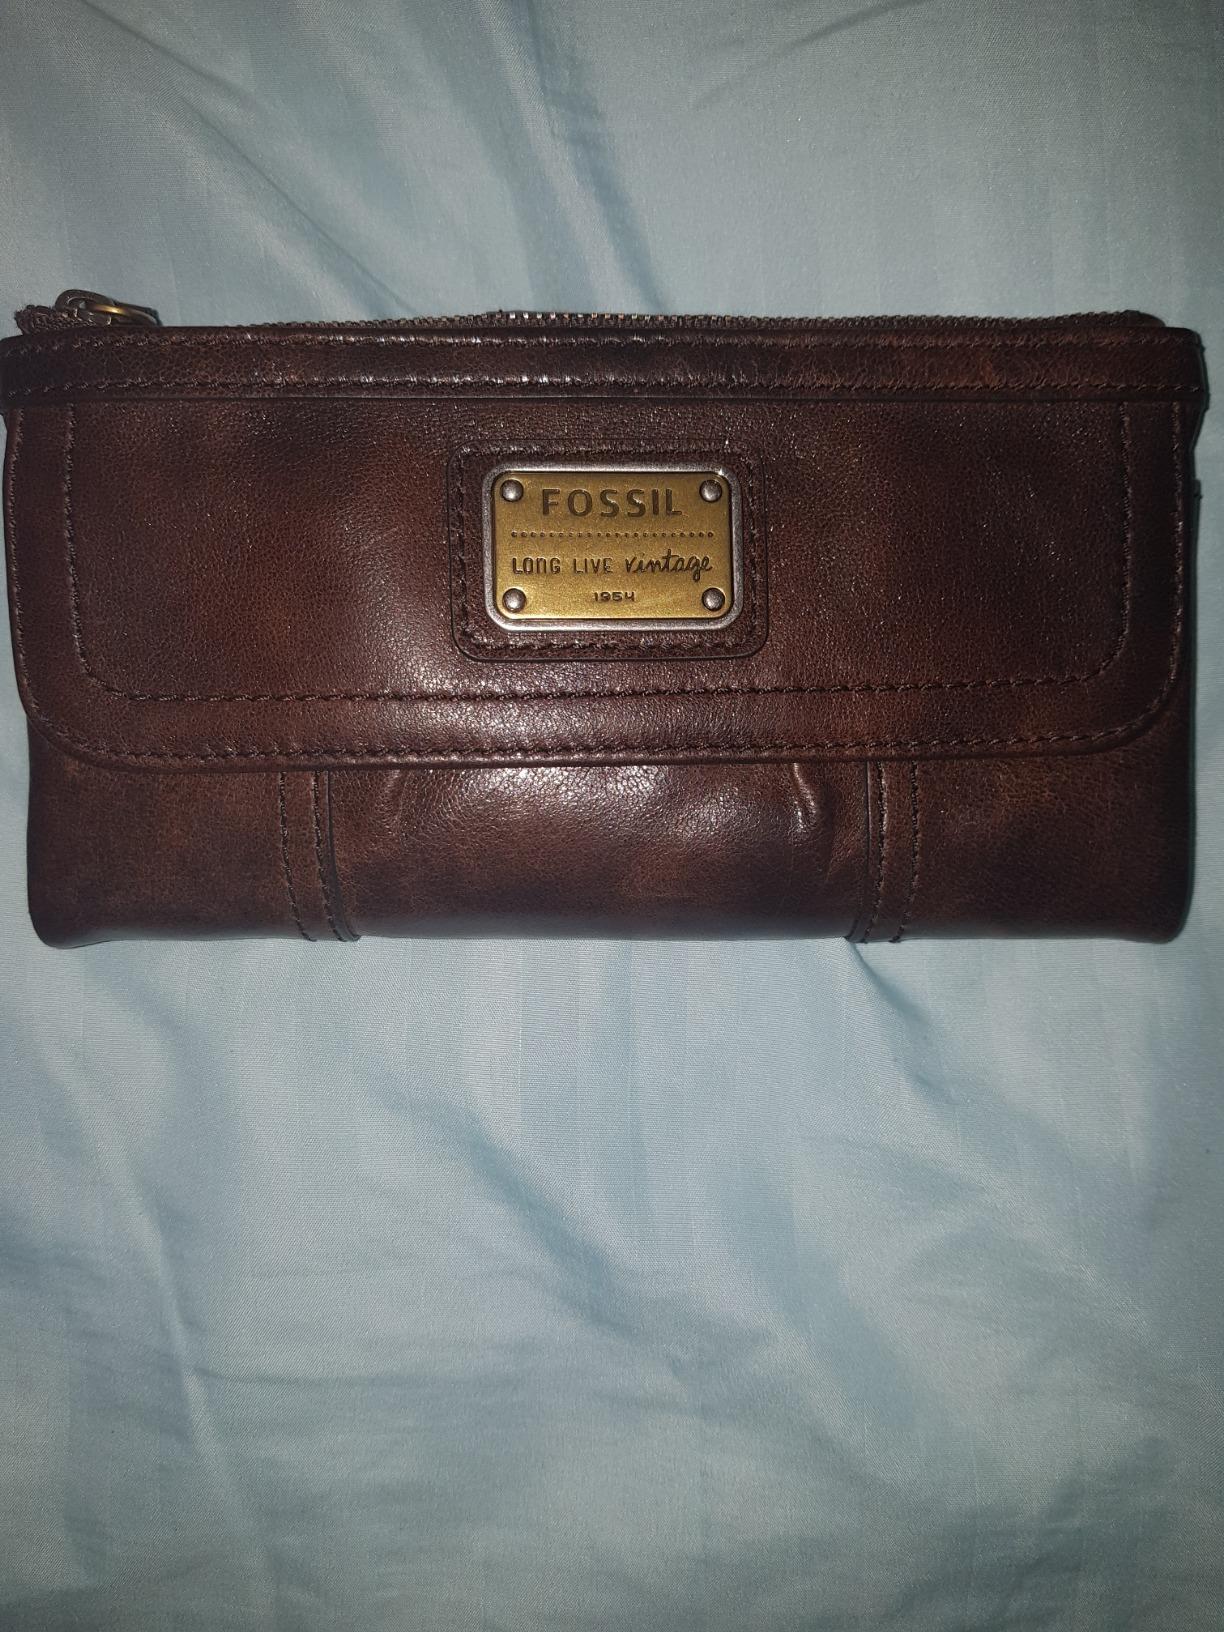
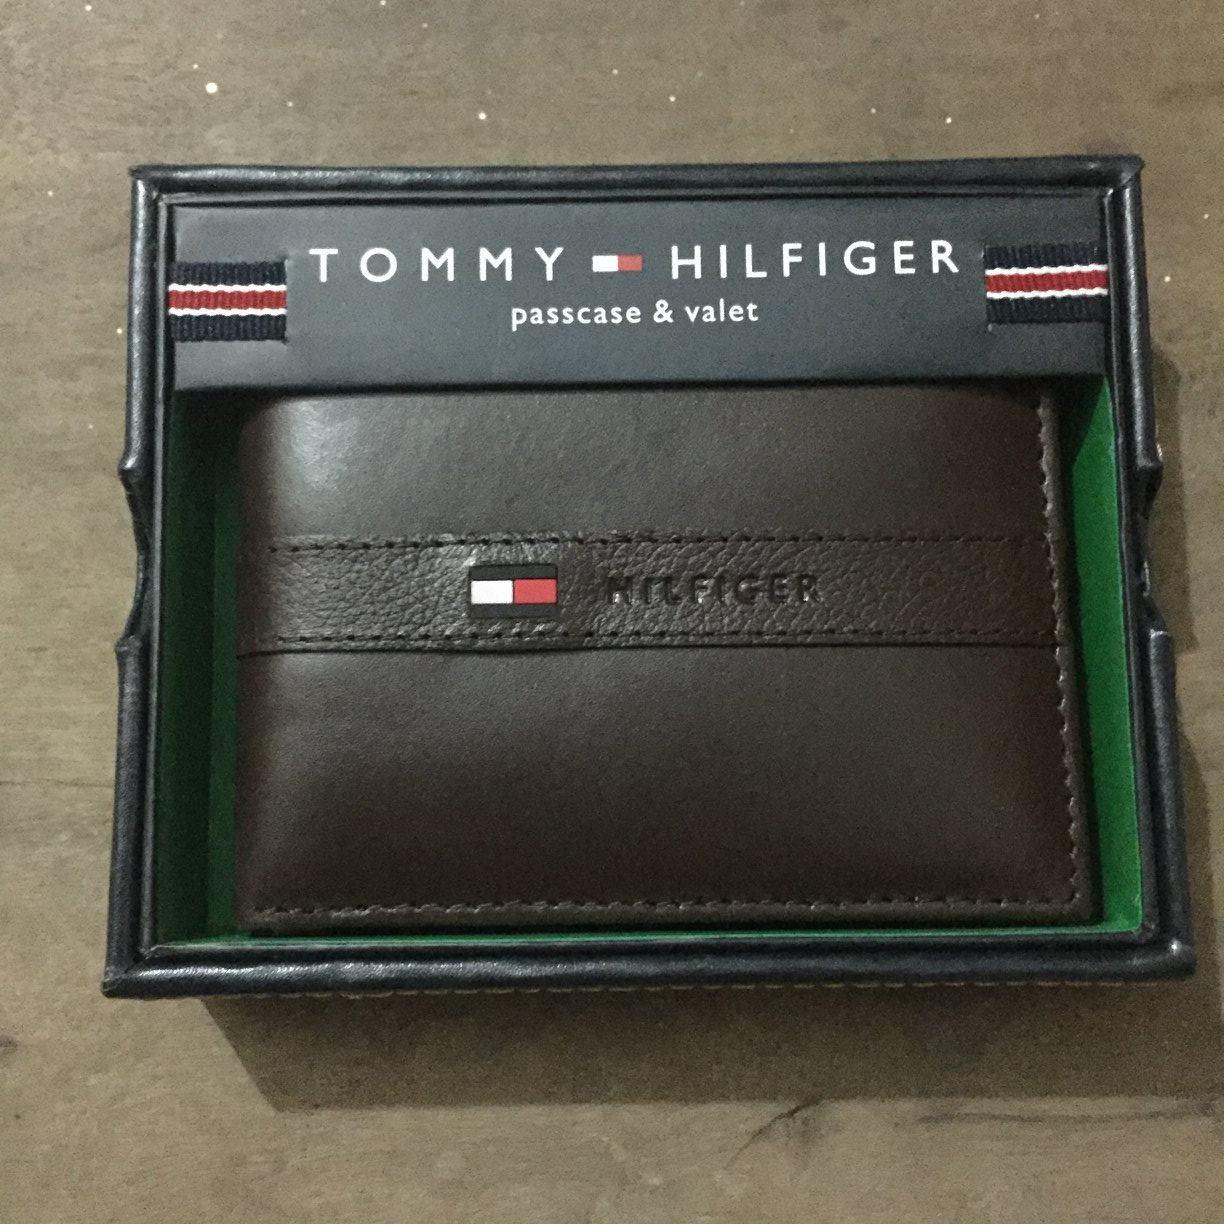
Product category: accessories_wallet
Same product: no